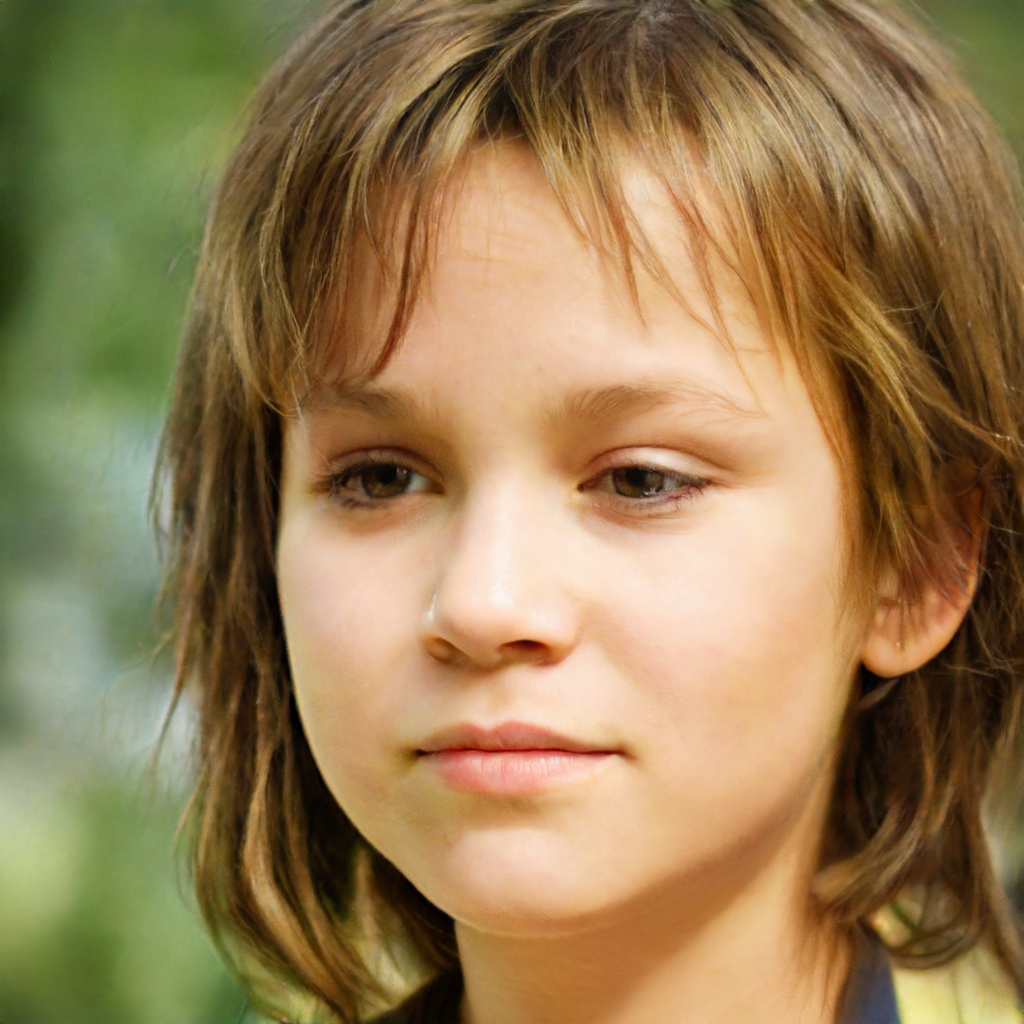
Label: Colored